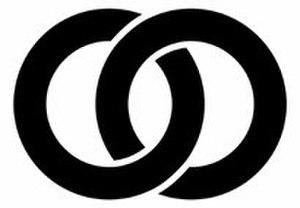
Le Buzan-ha est une branche japonaise du Bouddhisme Shingon, fondée au XVIᵉ siècle par le moine Senyo Sōjō elle relève du shingon réformé, courant démarrant avec le moine Kakuban. Le temple principal du Buzan-ha est le Hase-dera situé à Sakurai, préfecture de Nara.